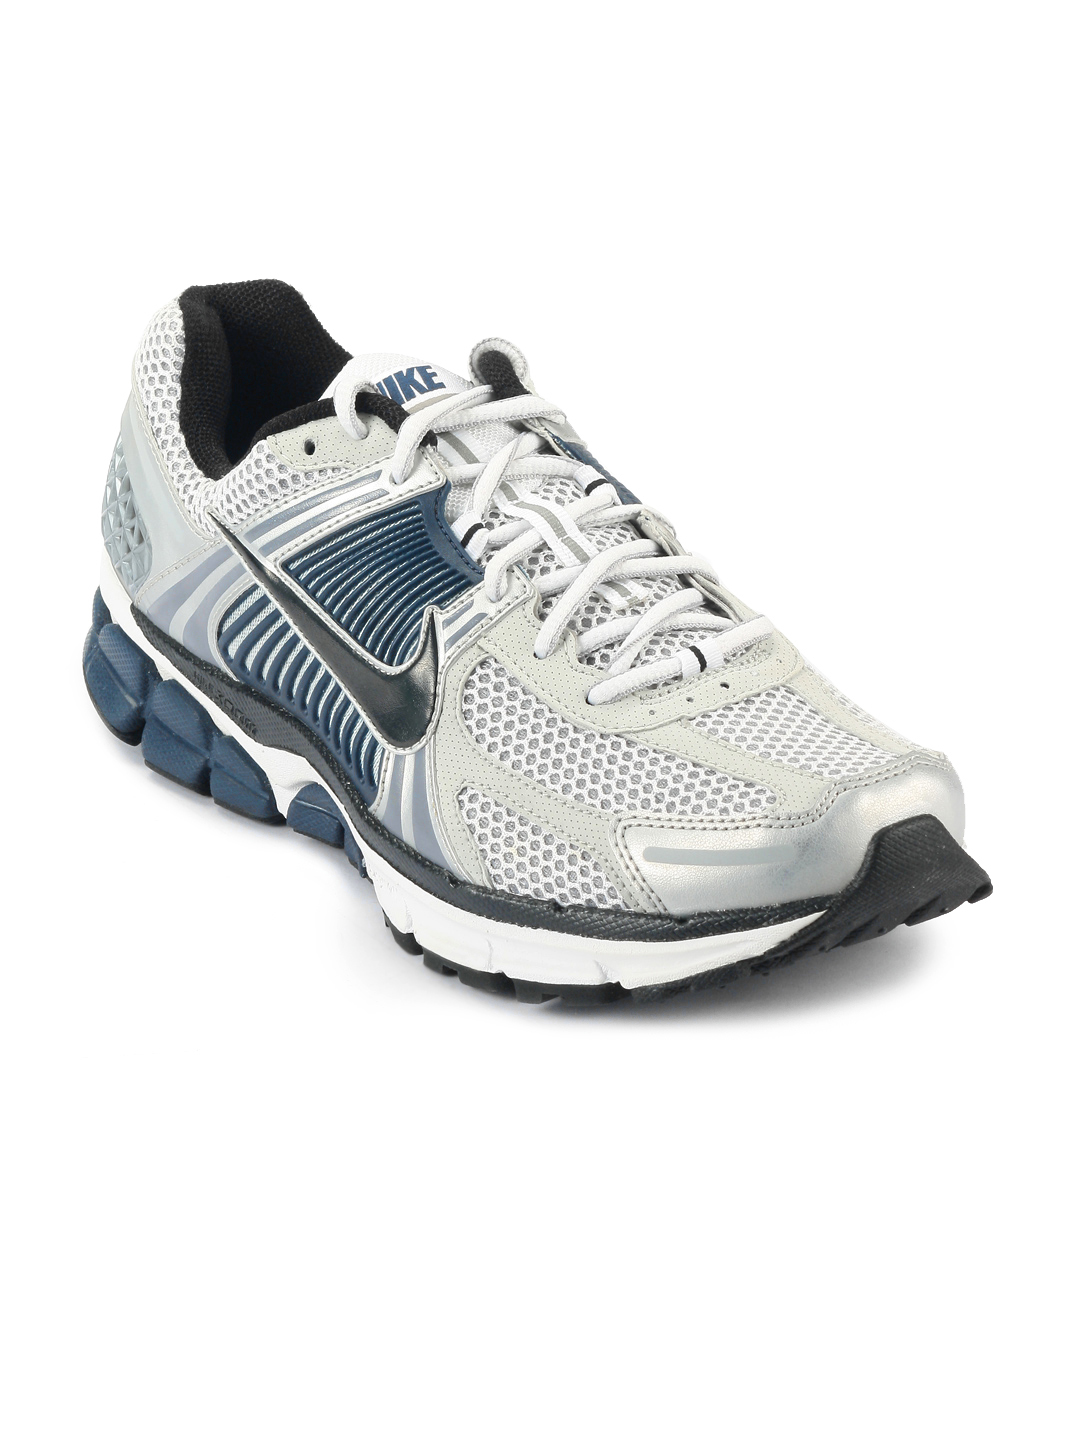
Nike Men Zoom Vomero+5 White Sports Shoes
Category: Footwear / Shoes / Sports Shoes
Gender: Men
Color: White
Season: Fall 2011
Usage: Sports